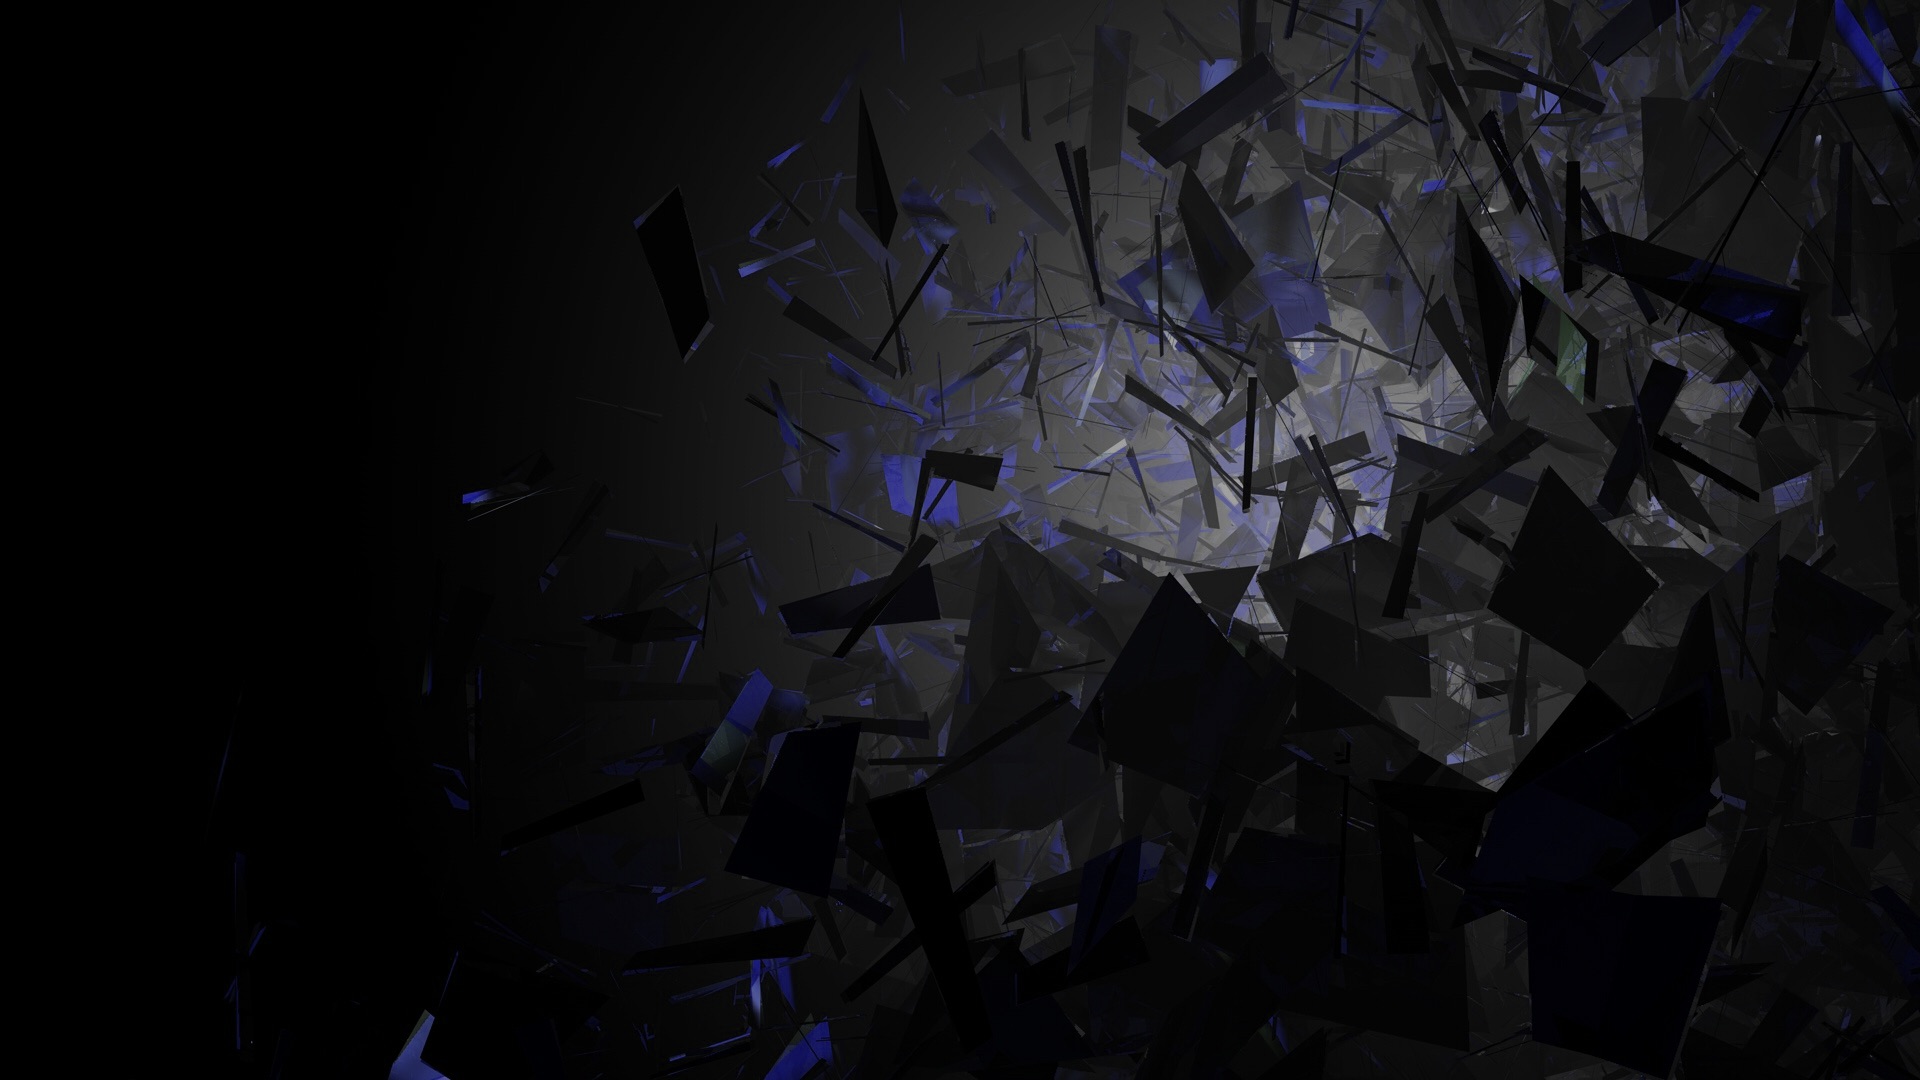
light, night, space, darkness, blue, screenshot, computer wallpaper